Sandra Mason

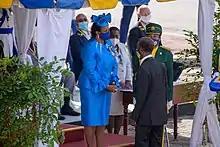
Mason presenting National Awards during the 2020 Independence Day parade

In 2017, Mason was appointed as the eighth Governor-General of Barbados, with a term beginning on 8 January 2018. Simultaneously with her appointment, Mason was also appointed a Dame Grand Cross in the Order of Saint Michael and Saint George.